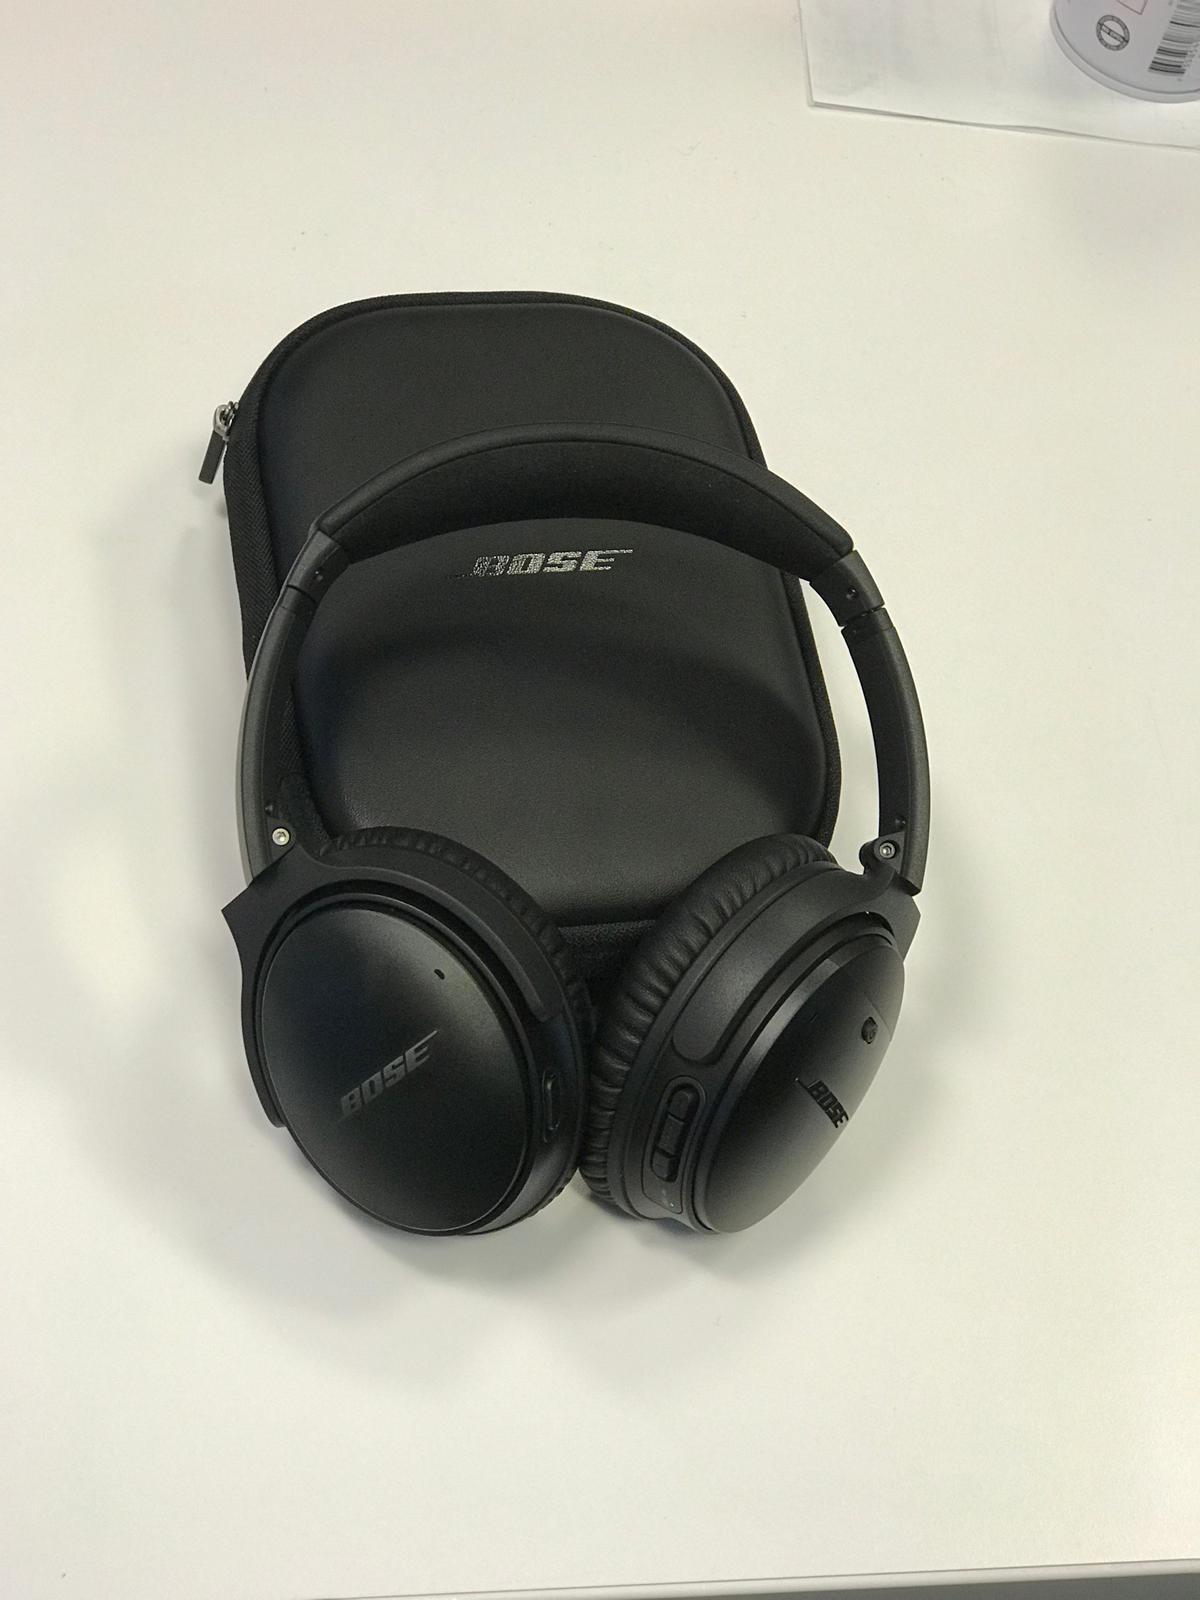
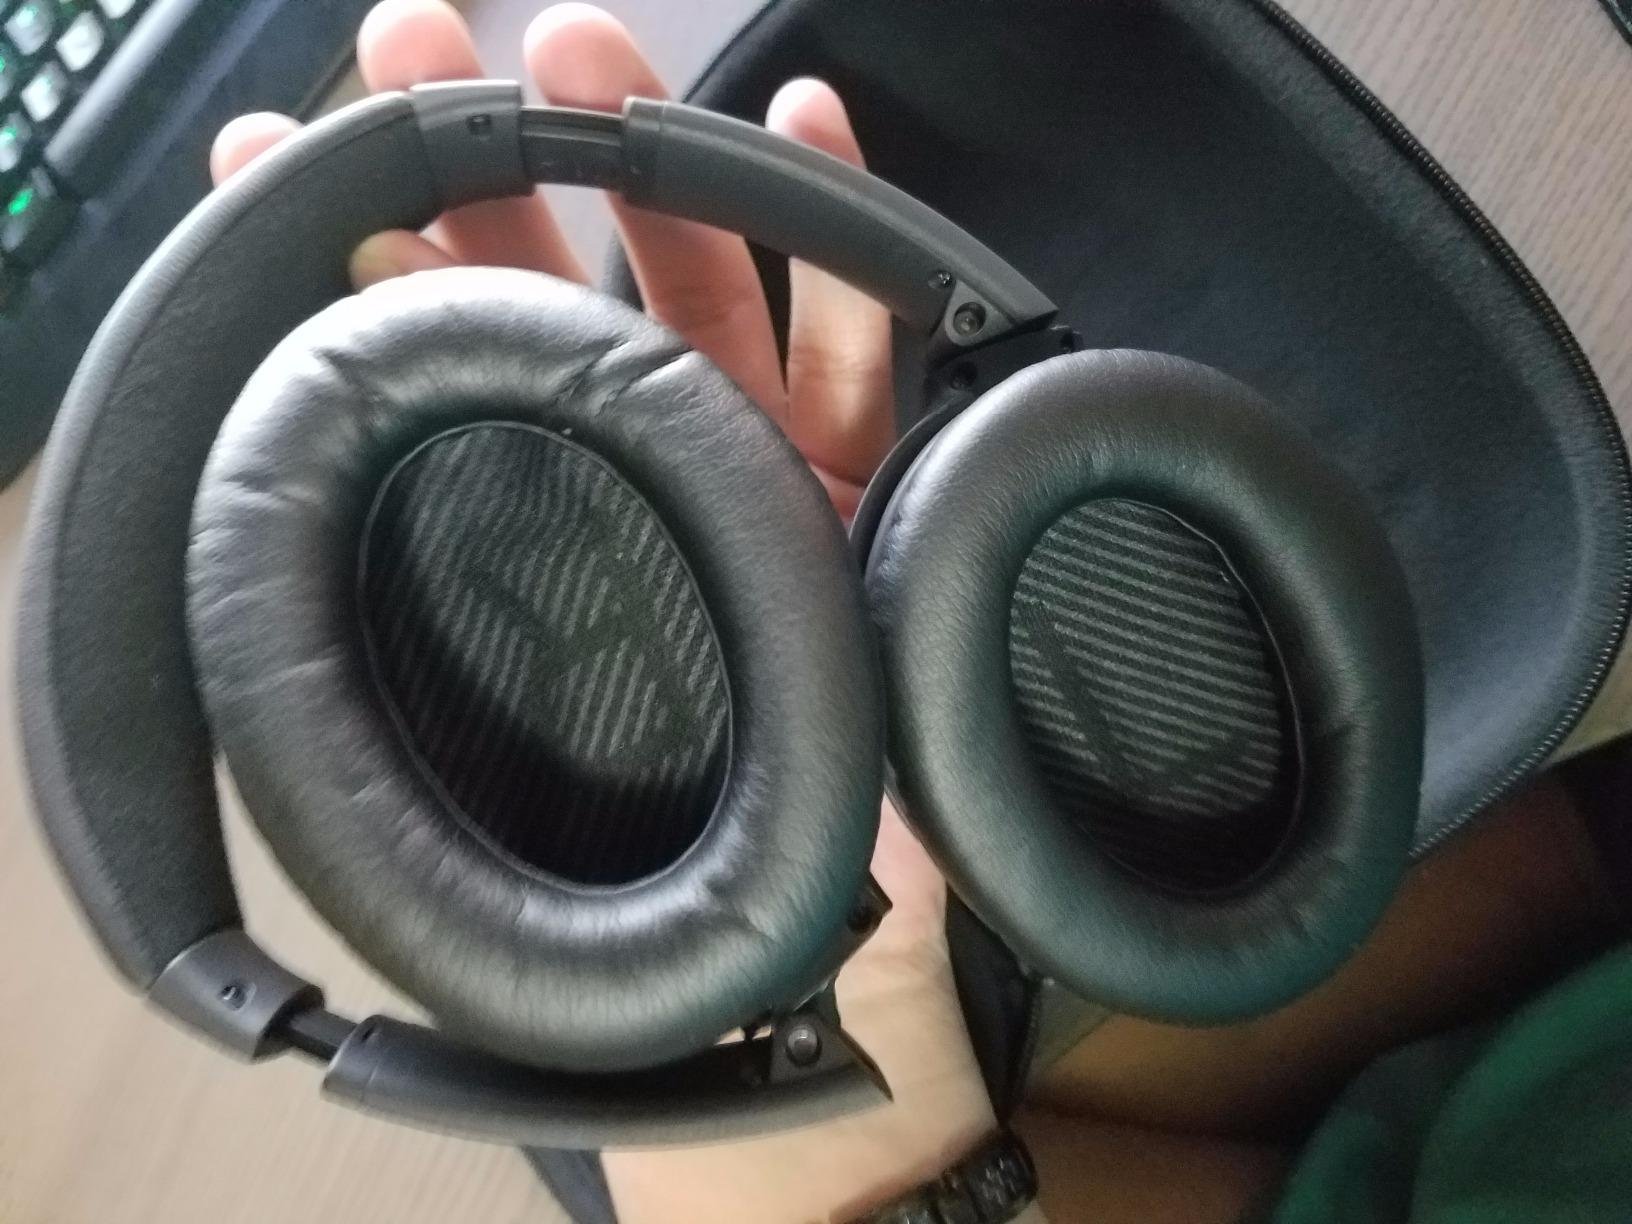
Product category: headphones
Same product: yes